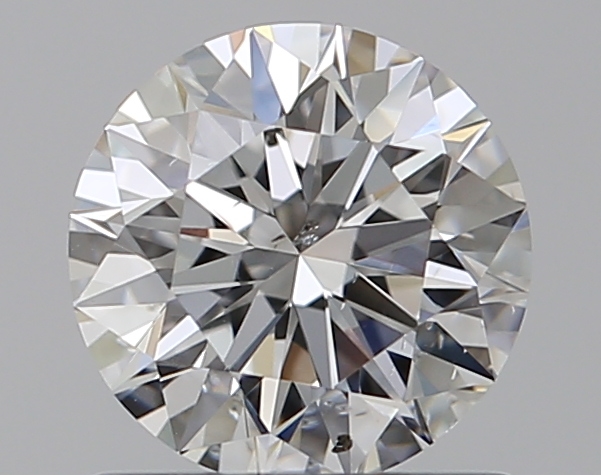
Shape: round
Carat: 0.8
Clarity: SI1
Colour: E
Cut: EX
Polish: EX
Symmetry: EX
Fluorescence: ST
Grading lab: GIA
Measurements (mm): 5.93 x 5.97 x 3.7